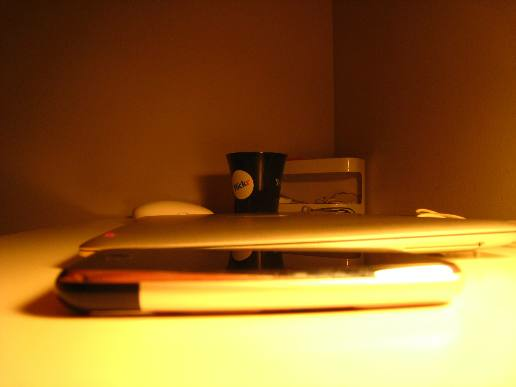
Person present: No